Oak Park Conservatory

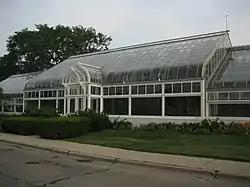

Oak Park Conservatory is a conservatory and botanical garden located at 615 Garfield Street in the Chicago suburb of Oak Park, Illinois, United States. It is open daily with restricted hours; admission is free, but a donation is suggested.